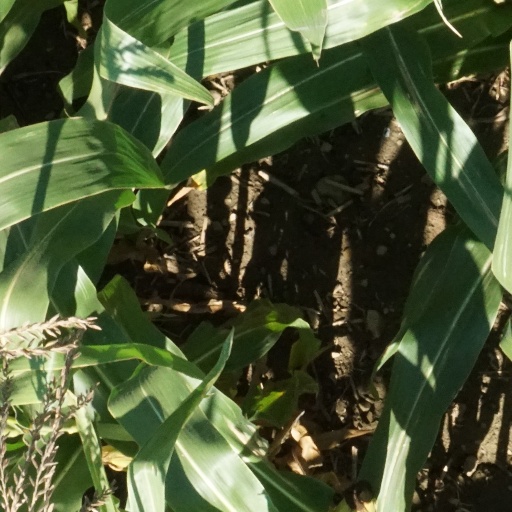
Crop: maize; corn